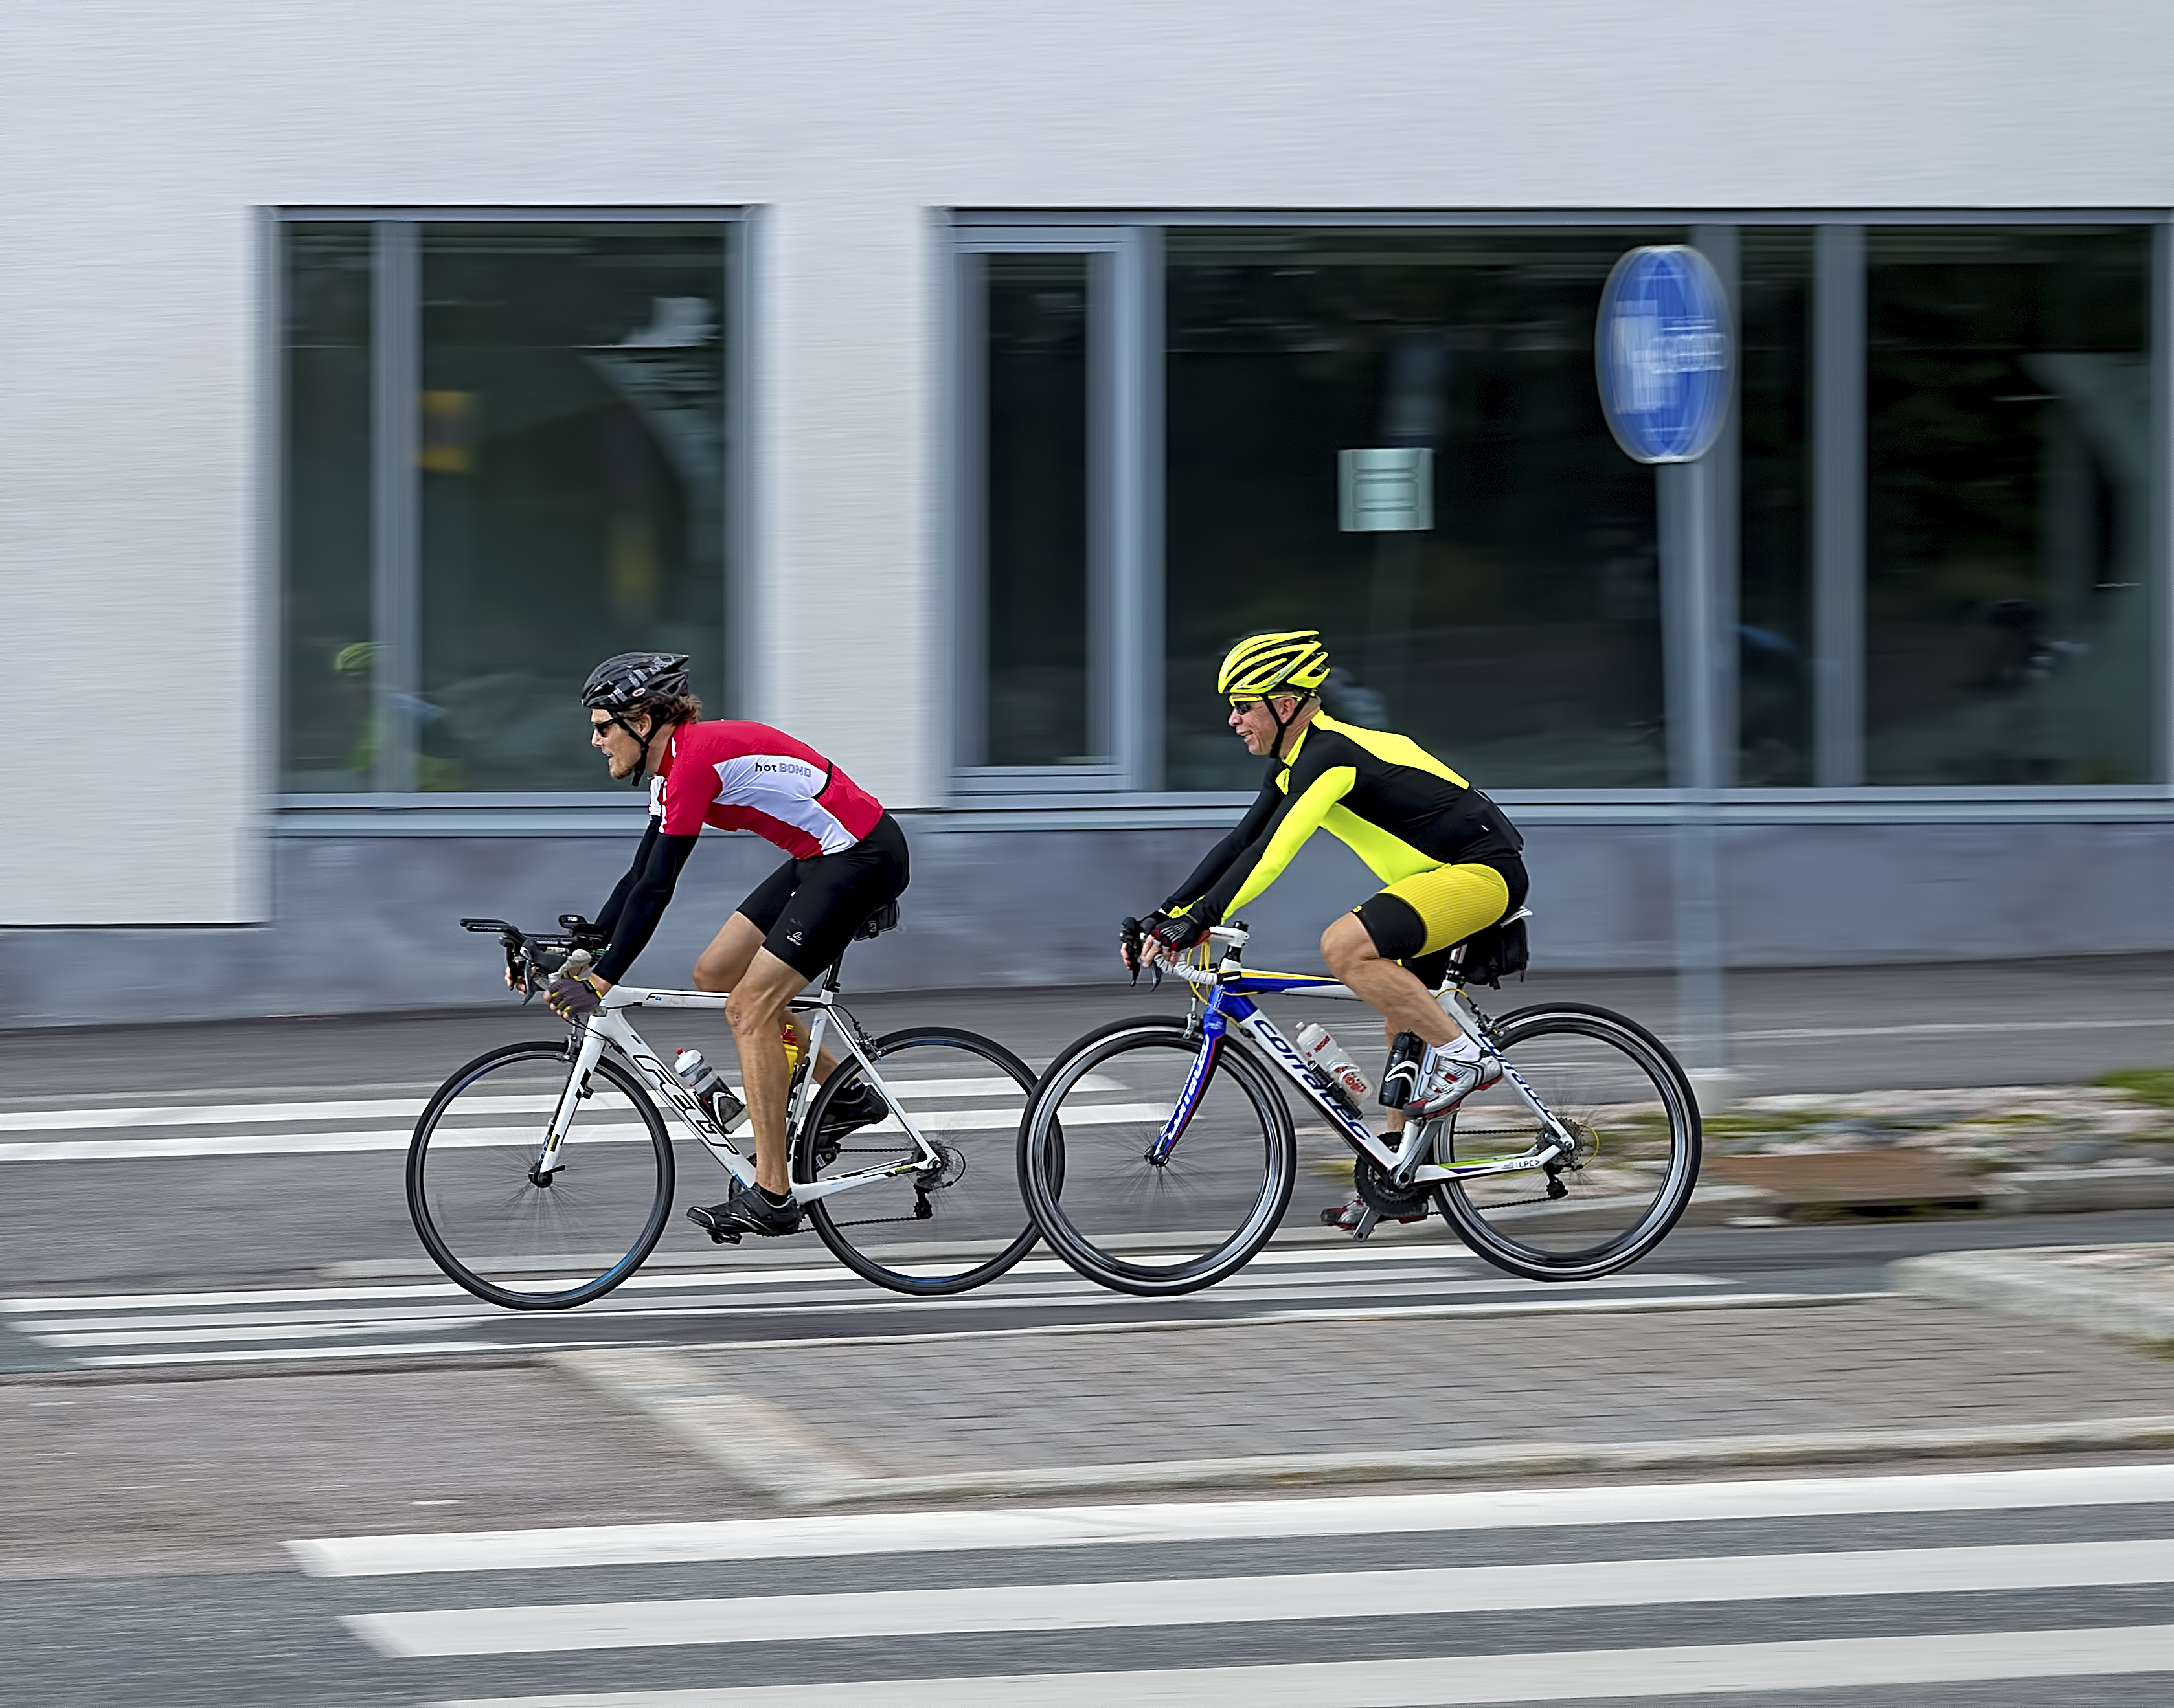
bicycle, recreation, vehicle, sports equipment, cycling, race, 2014, tour, de, sports, bicycles, finland, helsinki, cycles, cyclists, viikki, road cycling, outdoor recreation, cycle sport, bicycle racing, road bicycle, endurance sports, racing bicycle, road bicycle racing, duathlon, keirin